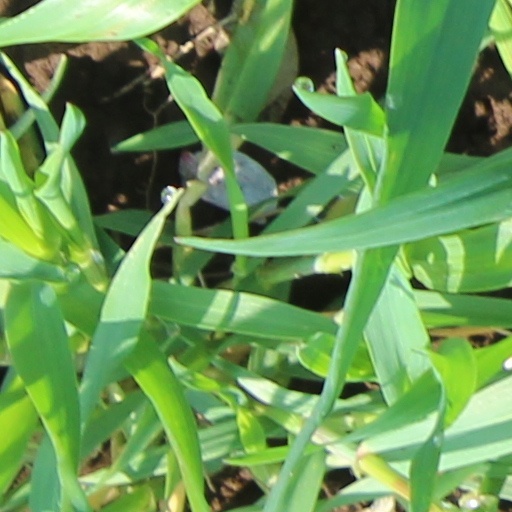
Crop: wheat